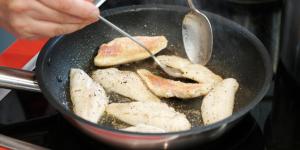
por que se pega el pescado en la sarten o plancha